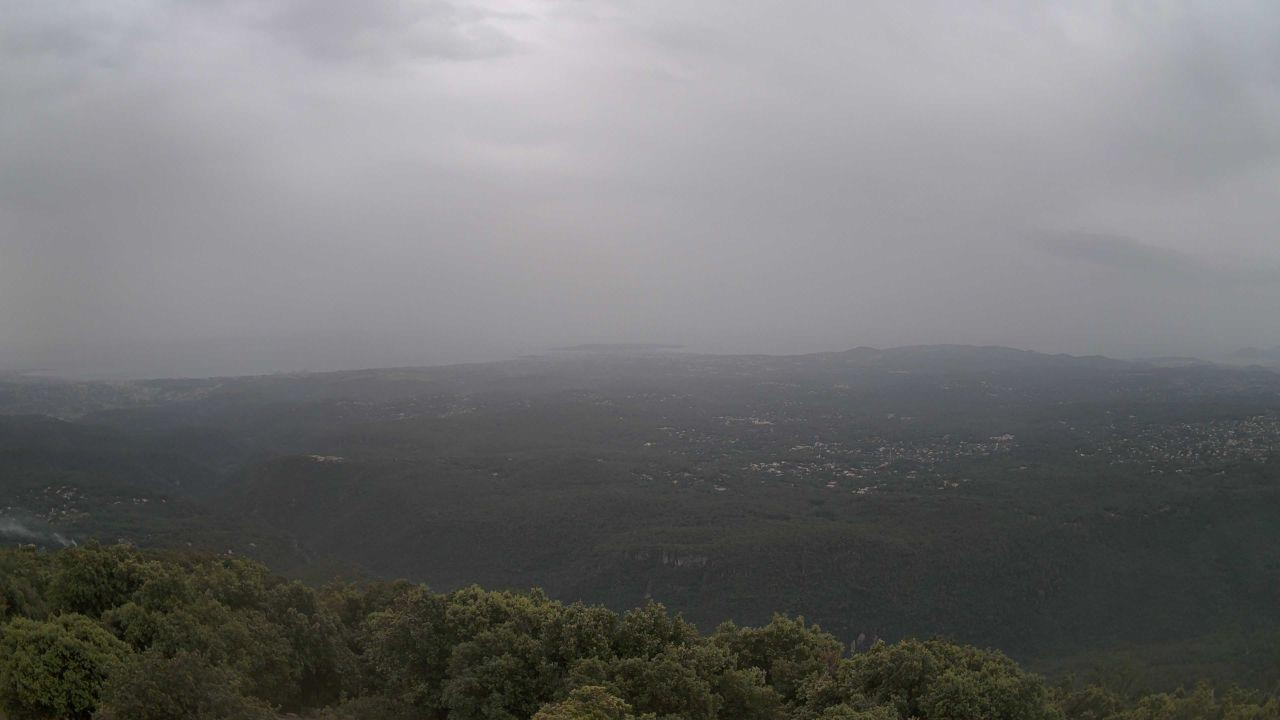
Fire: no
Smoke: yes